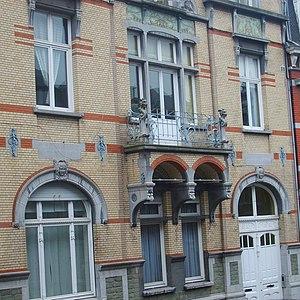
Rue César Franck, 32 Liège
La rue César Franck est une rue du quartier administratif du Centre de Liège reliant la rue Reynier à la rue Wazon.